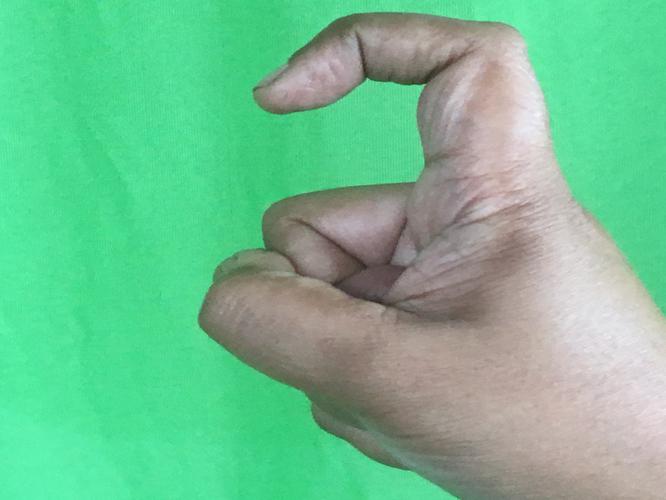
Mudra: Tamarachudam
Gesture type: single_hand